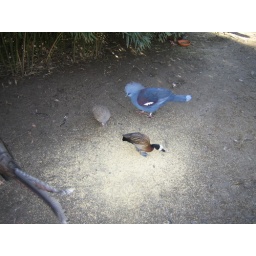
the biggest pigeon in the world, also my spirit bird